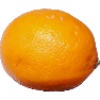
Label: Lemon Meyer 1